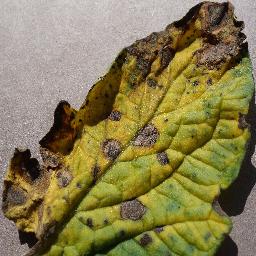
Label: Tomato___Early_blight